Pushpa: The Rise

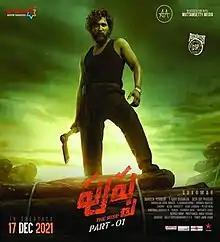
Theatrical release poster in Telugu

Pushpa: The Rise is a 2021 Indian Telugu-language period action drama film directed by Sukumar and produced by Mythri Movie Makers, together with Muttamsetty Media. The first installment in the "Pushpa" film series, it stars Allu Arjun in the titular role, alongside an ensemble cast of Rashmika Mandanna, Fahadh Faasil (in his Telugu debut), Jagadeesh Prathap Bandari, Dhananjaya, Sunil, Anasuya Bharadwaj, Rao Ramesh, Ajay, Shatru and Ajay Ghosh. The film follows Pushpa, a daily wage labourer who rises through the ranks of a syndicate involved in smuggling red sandalwood, a rare wood found only in the Seshachalam Hills of Andhra Pradesh.